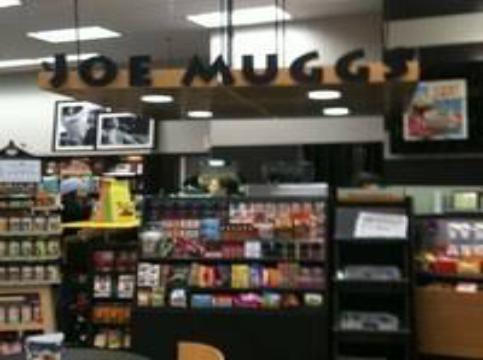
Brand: joe muggs
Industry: Food